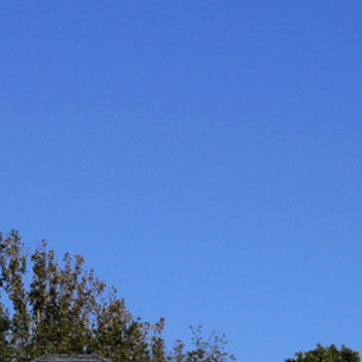
Material: sky